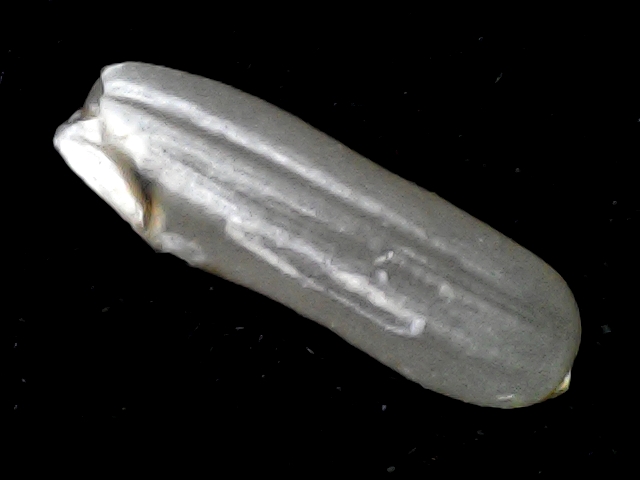
Rice variety: BD87